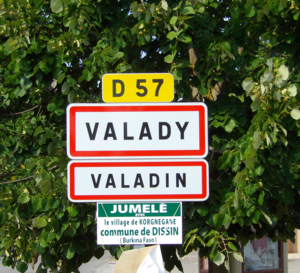
Panneau bilingue français-occitan à l'entrée de Valady (Aveyron, France)